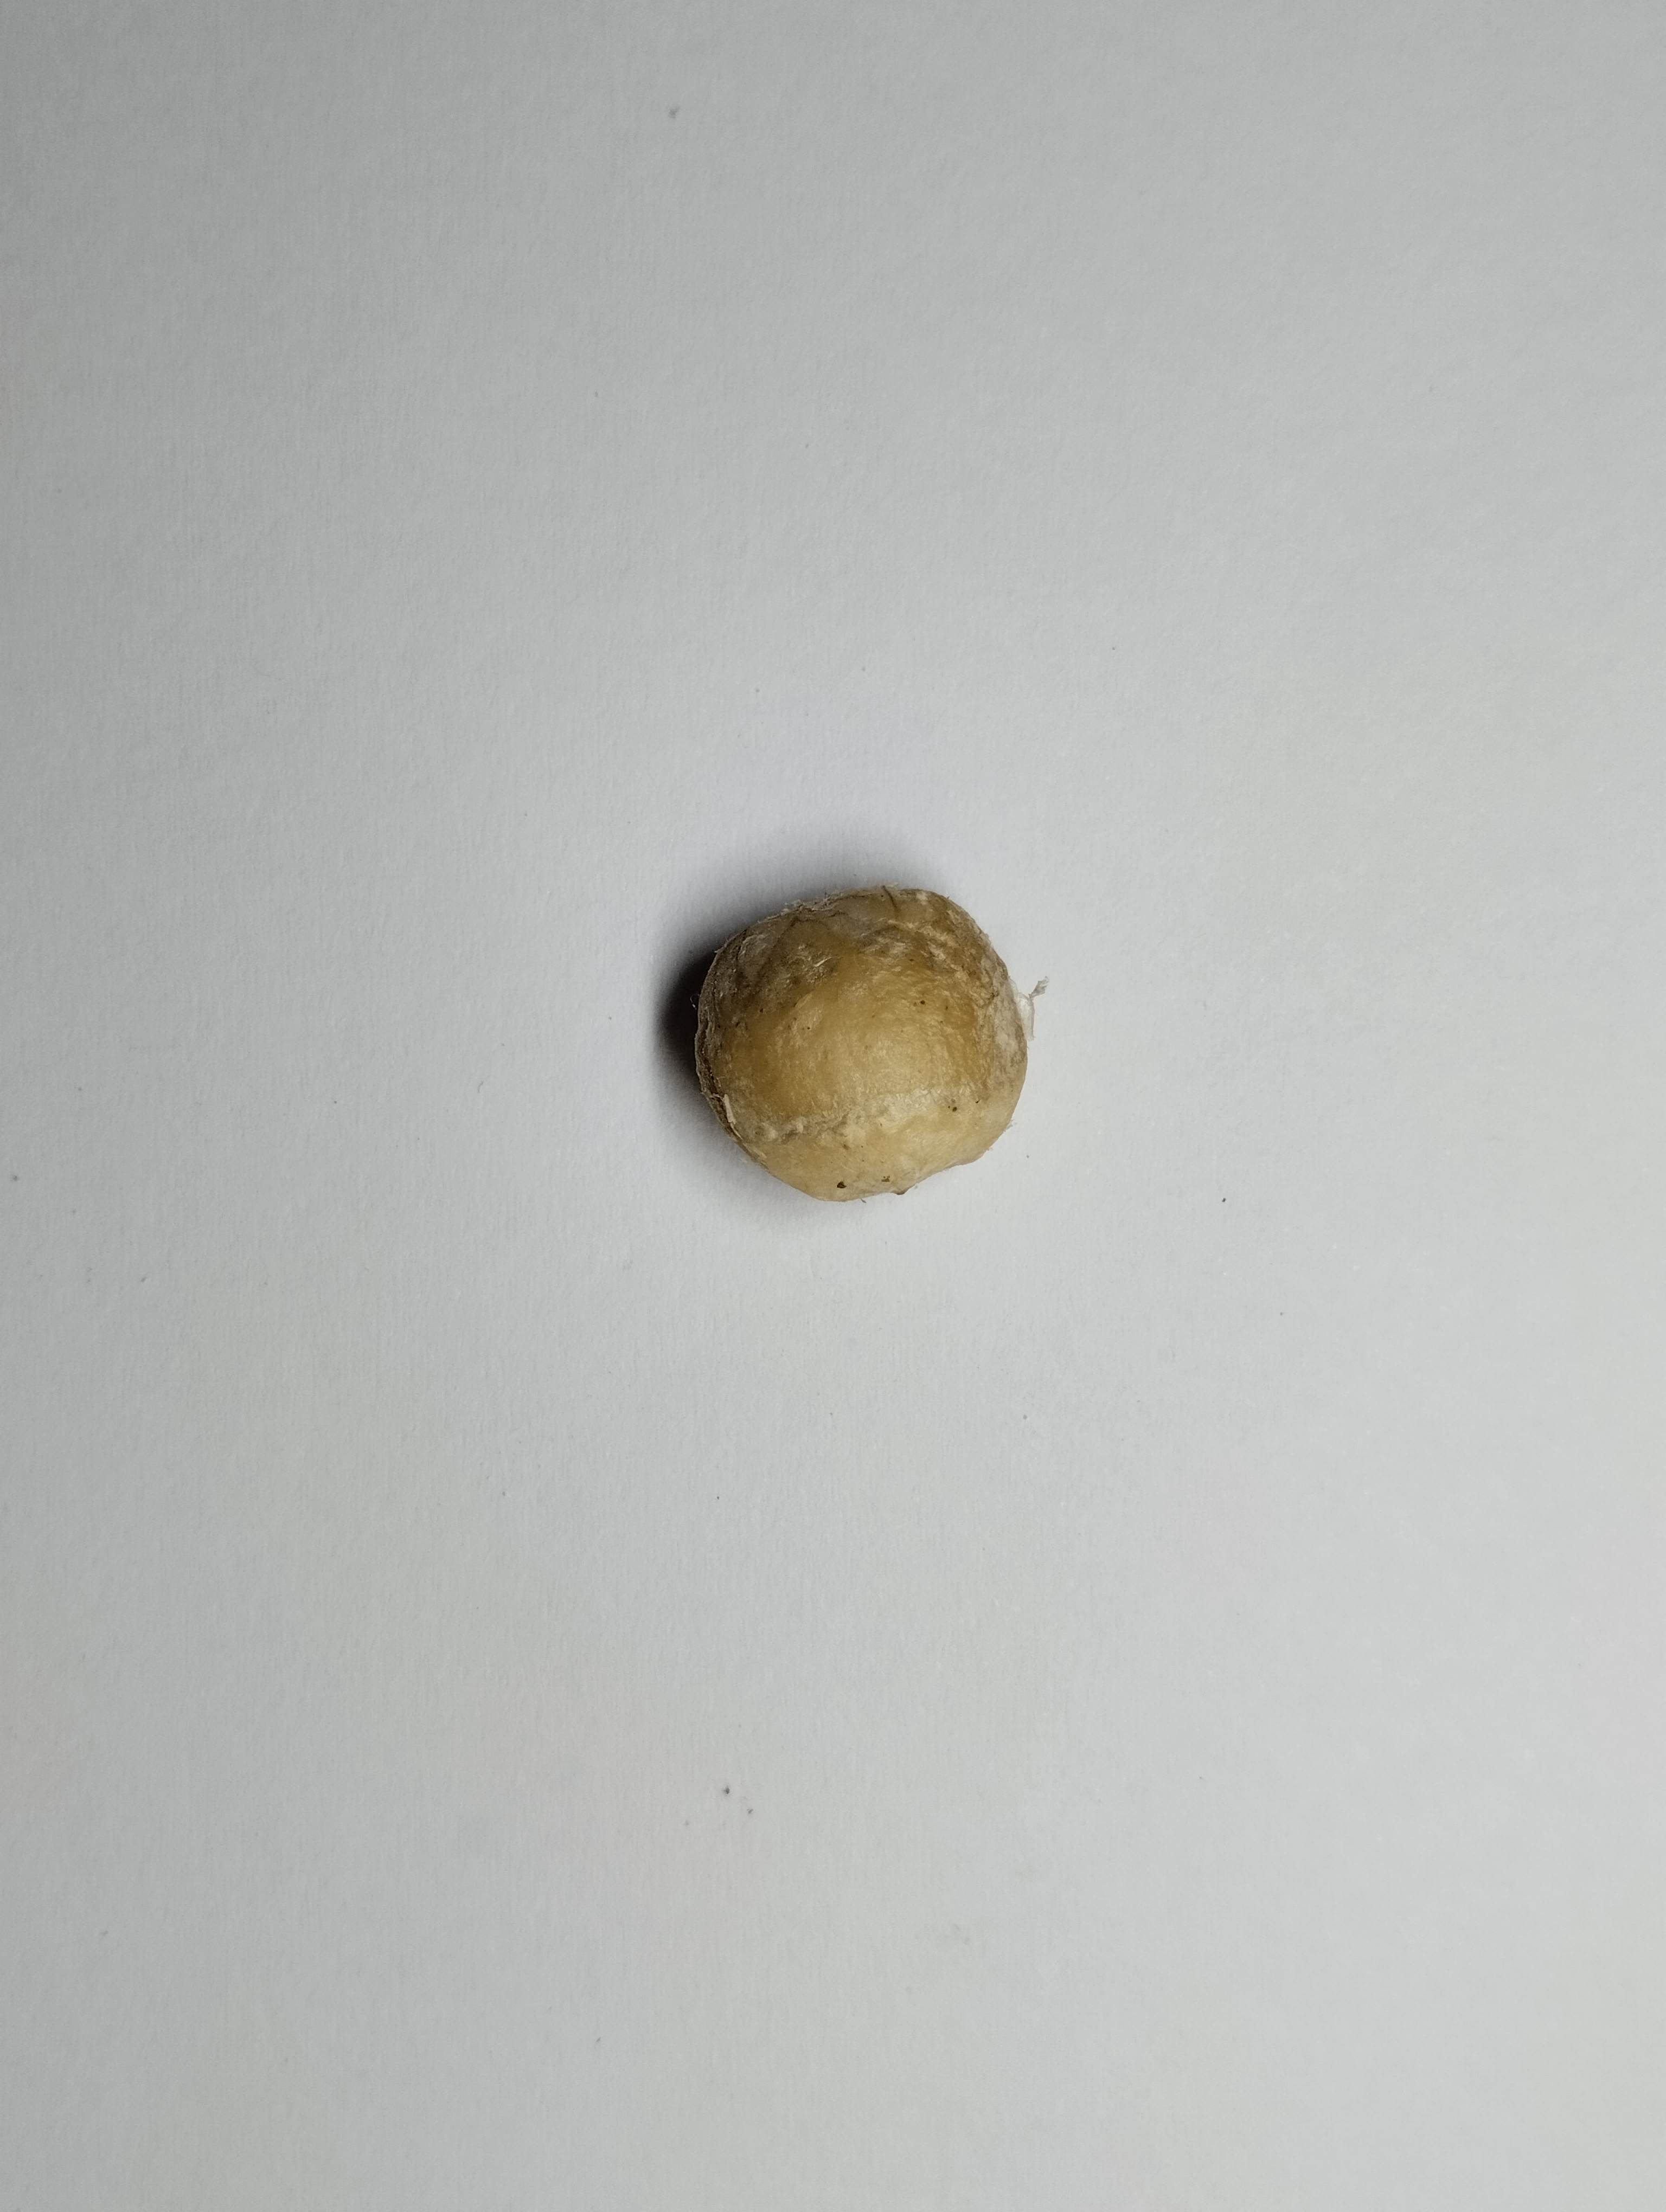
Label: bagus (good seed)